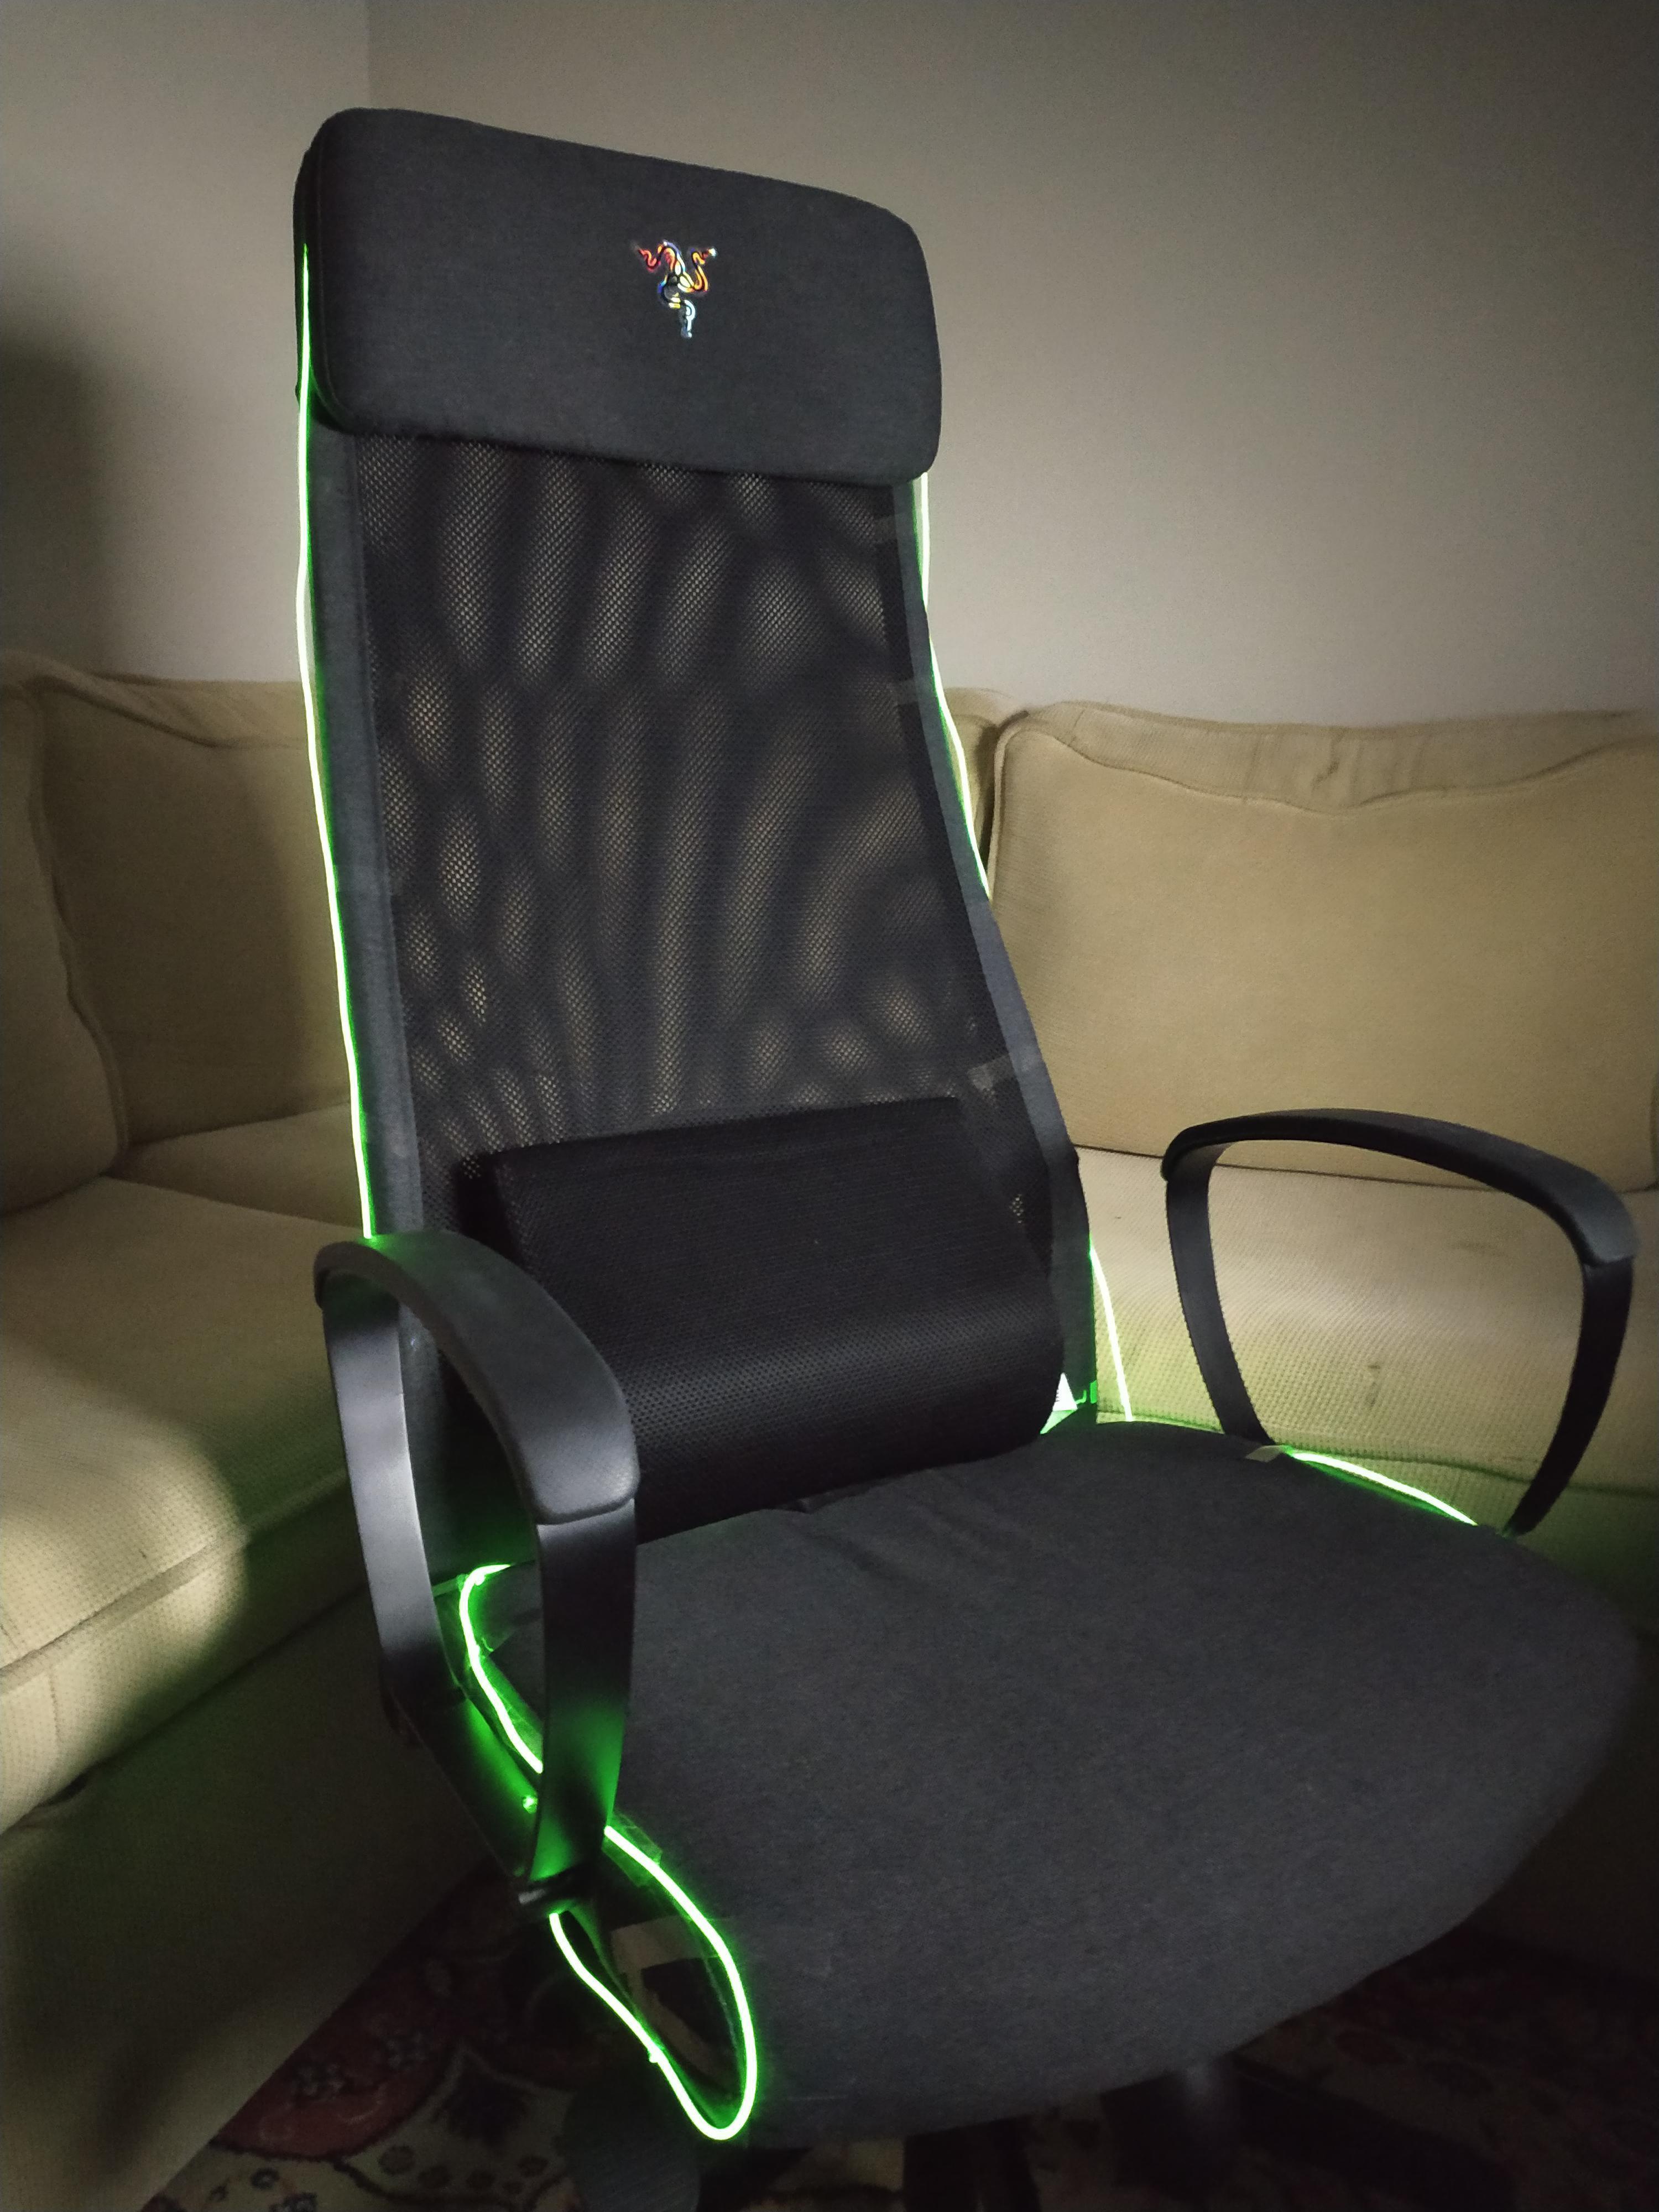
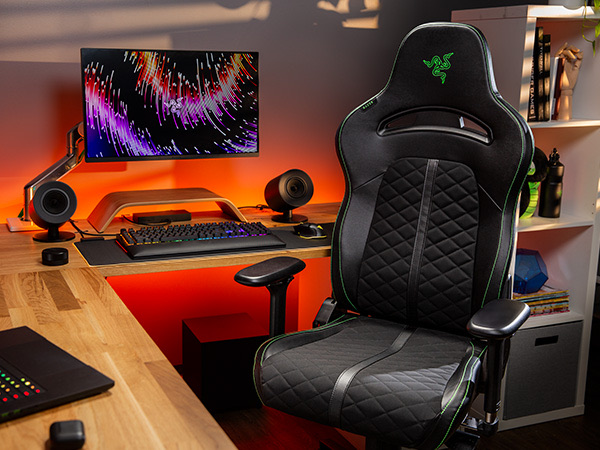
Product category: items_chair
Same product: no